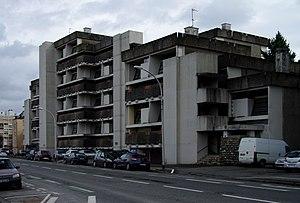
Immeuble conçu par Edmond Lay
Le Navarre est un édifice collectif conçu en 1964 et achevé en 1973 par Edmond Lay, situé à l'angle du boulevard Henri-IV et de la rue Simin-Palay à Tarbes.